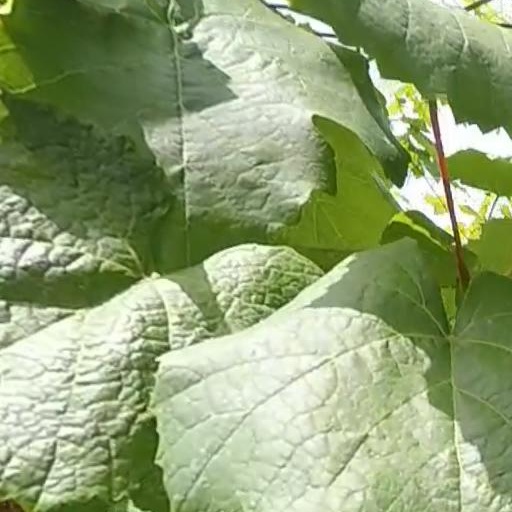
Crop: grape